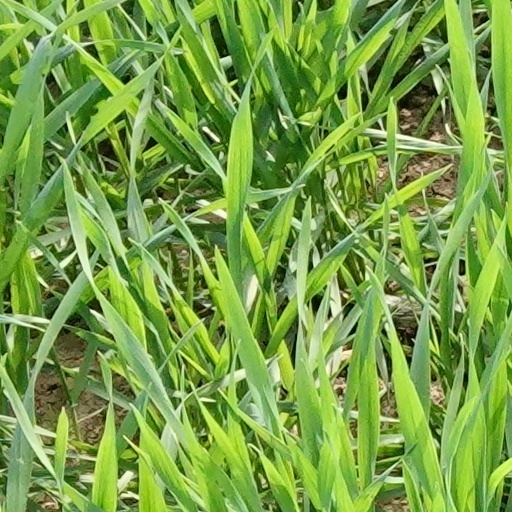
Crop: wheat